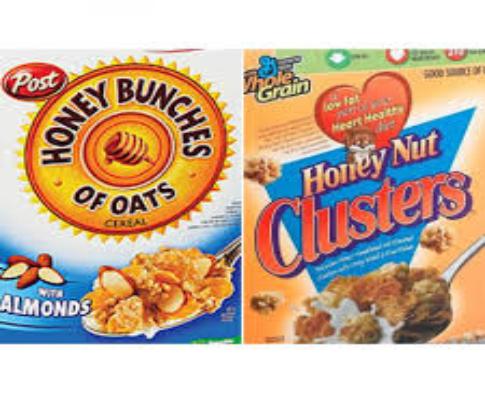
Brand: Honey Nut Clusters
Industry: Food